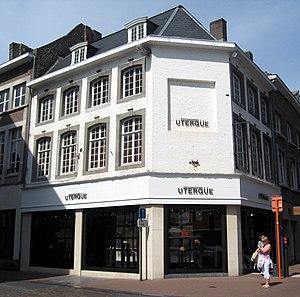
Cette page regroupe l’ensemble du patrimoine immobilier de la ville belge de Hasselt.